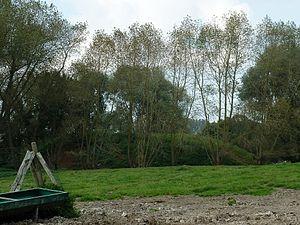
La Motte féodale Ochtezeele dans le Nord Nord-Pas-de-Calais.- France. This building is indexed in the Base Mérimée, a database of architectural heritage maintained by the French Ministry of Culture,
Ochtezeele est une commune française située dans le département du Nord, en région Hauts-de-France.